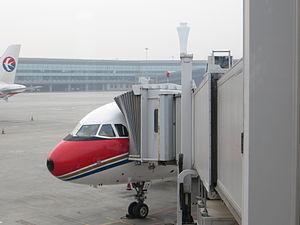
L’aéroport international de Xi'an Xianyang est un aéroport qui dessert la ville de Xi'an dans la province du Shaanxi en Chine. Il est situé à 13 km au nord-est du centre-ville de Xianyang. Sa construction a commencé en 1987. Ouvert en 1991, il remplace l'aéroport de Xi'an Xianyang. Il a reçu une extension, commencée en 2000 et terminée en 2003. Un troisième terminal et une deuxième piste ont ouvert en 2012.